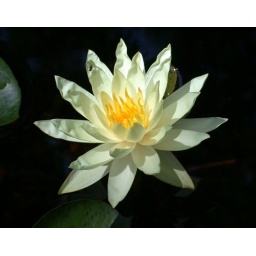
All photos of flowers in my wife's garden in Raleigh, NC. Photos resized to make good computer wallpaper.